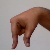
The image shows a hand gesture representing the letter 'Q' in Indian Sign Language.